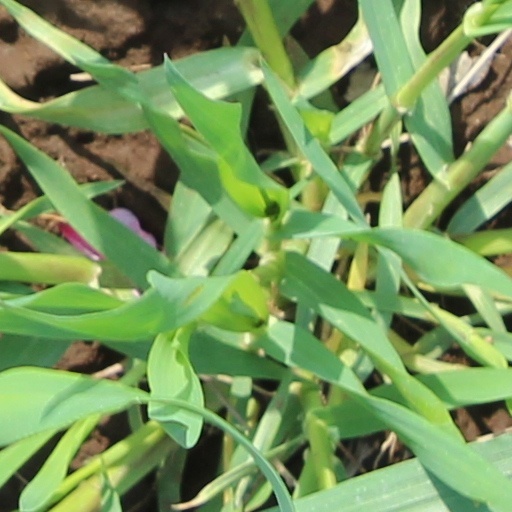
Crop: wheat